Bart Scott

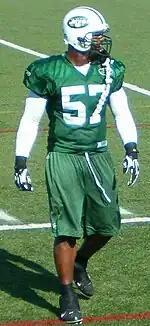
Scott during a 2009 Jets Training Camp session.

Scott saw significant playing time during the 2005 season as Ray Lewis suffered a hamstring injury, playing in all 16 games and making 10 starts. He finished the season with 119 tackles, four sacks, two forced fumbles, one fumble recovery and four passes defended. Scott signed a three-year, $13.5 million contract extension with the Ravens, turning down an offer from the Cleveland Browns. In 2006, Scott ended the season with a career-high 135 tackles, 9.5 sacks, two interceptions and nine passes defended. He played in the Pro Bowl in Hawaii as an alternate after being elected to replace his teammate Ray Lewis. Scott was named to the Associated Press' second All-Pro team.